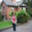
Label: house